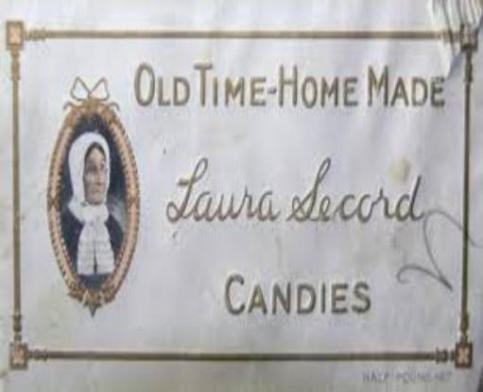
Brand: laura secord chocolates
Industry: Food